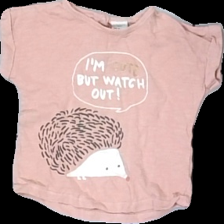
View: front
Type: T-shirt
Category: Children
Brand: Lindex
Brand text on label: Baby
Colors: Pink, White, Brown, Multicolor
Material: 100% cott
Pattern: Animal print
Cut: C-collar, Regular
Size: 86
Price range: 50-100
Recommended usage: Reuse
Description: Pink t-shirt for babies with hedgehog print, from Lindex, size 86. Good condition.